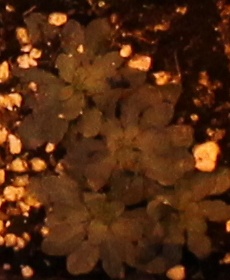
Label: Horseweed